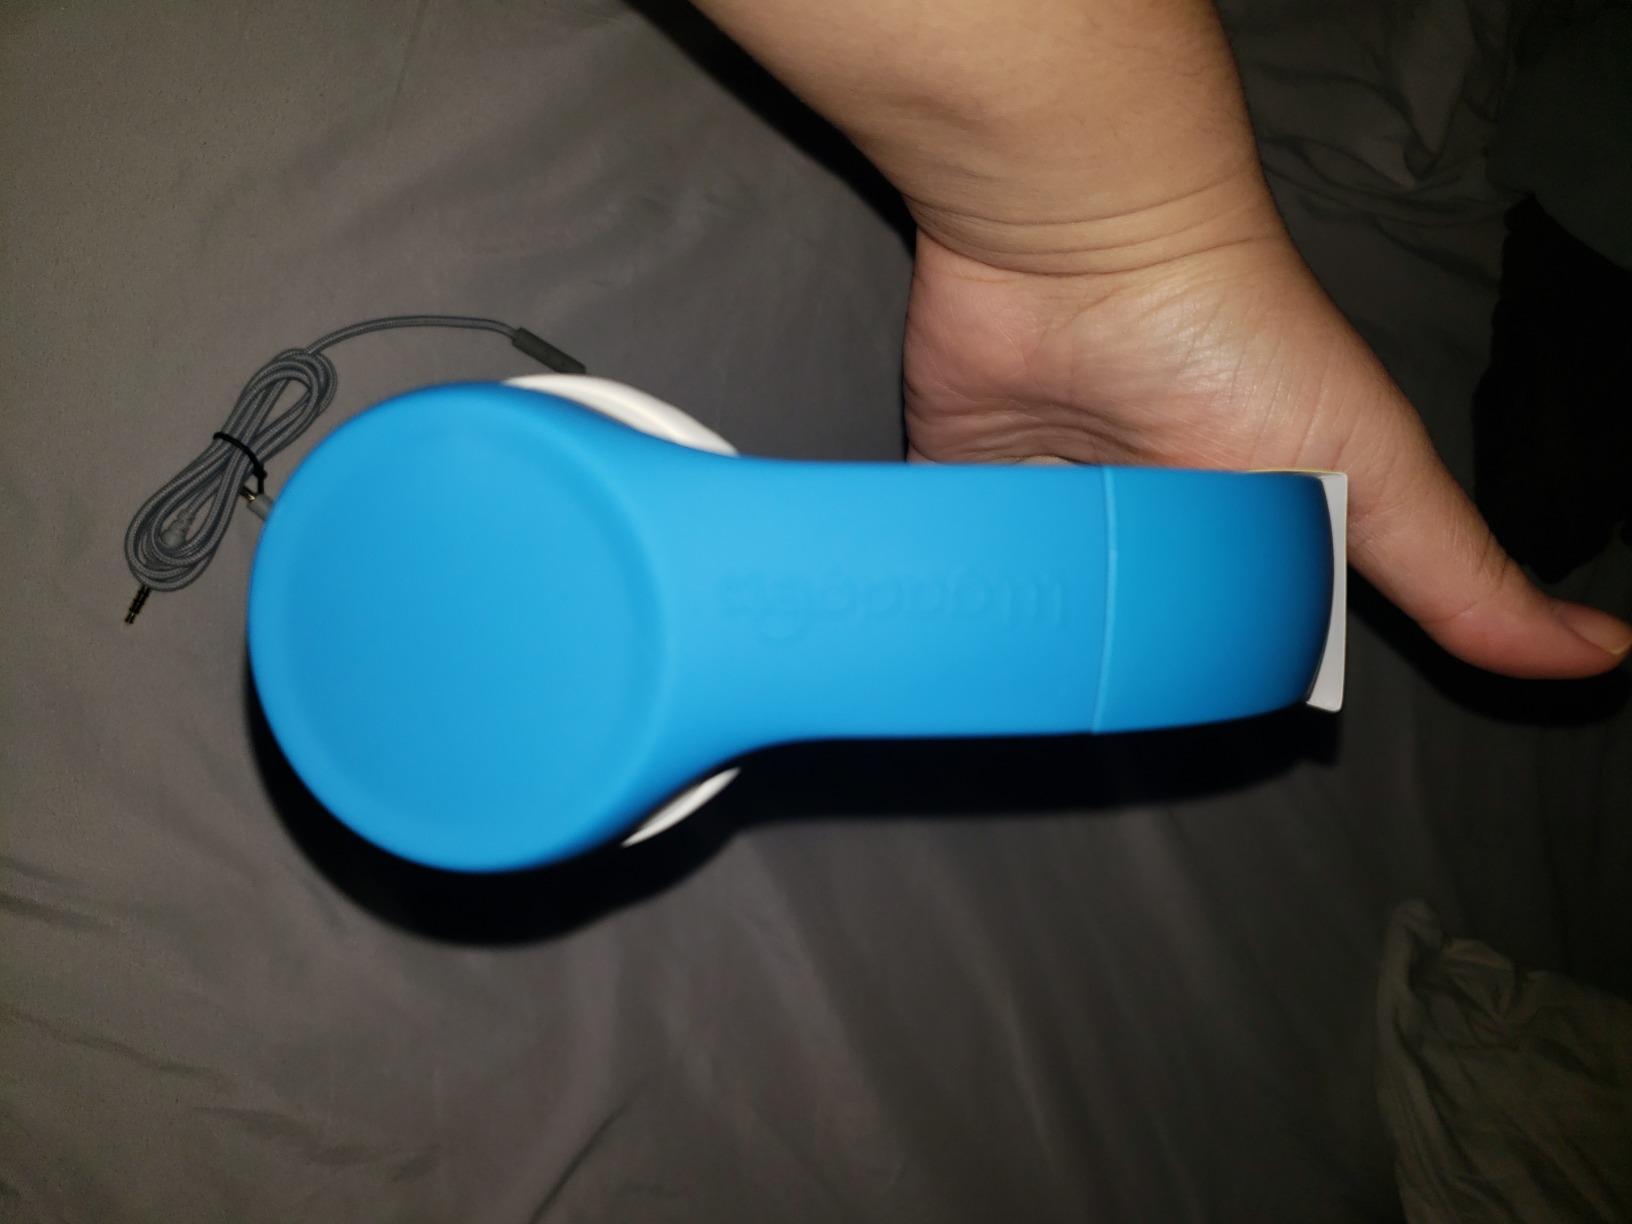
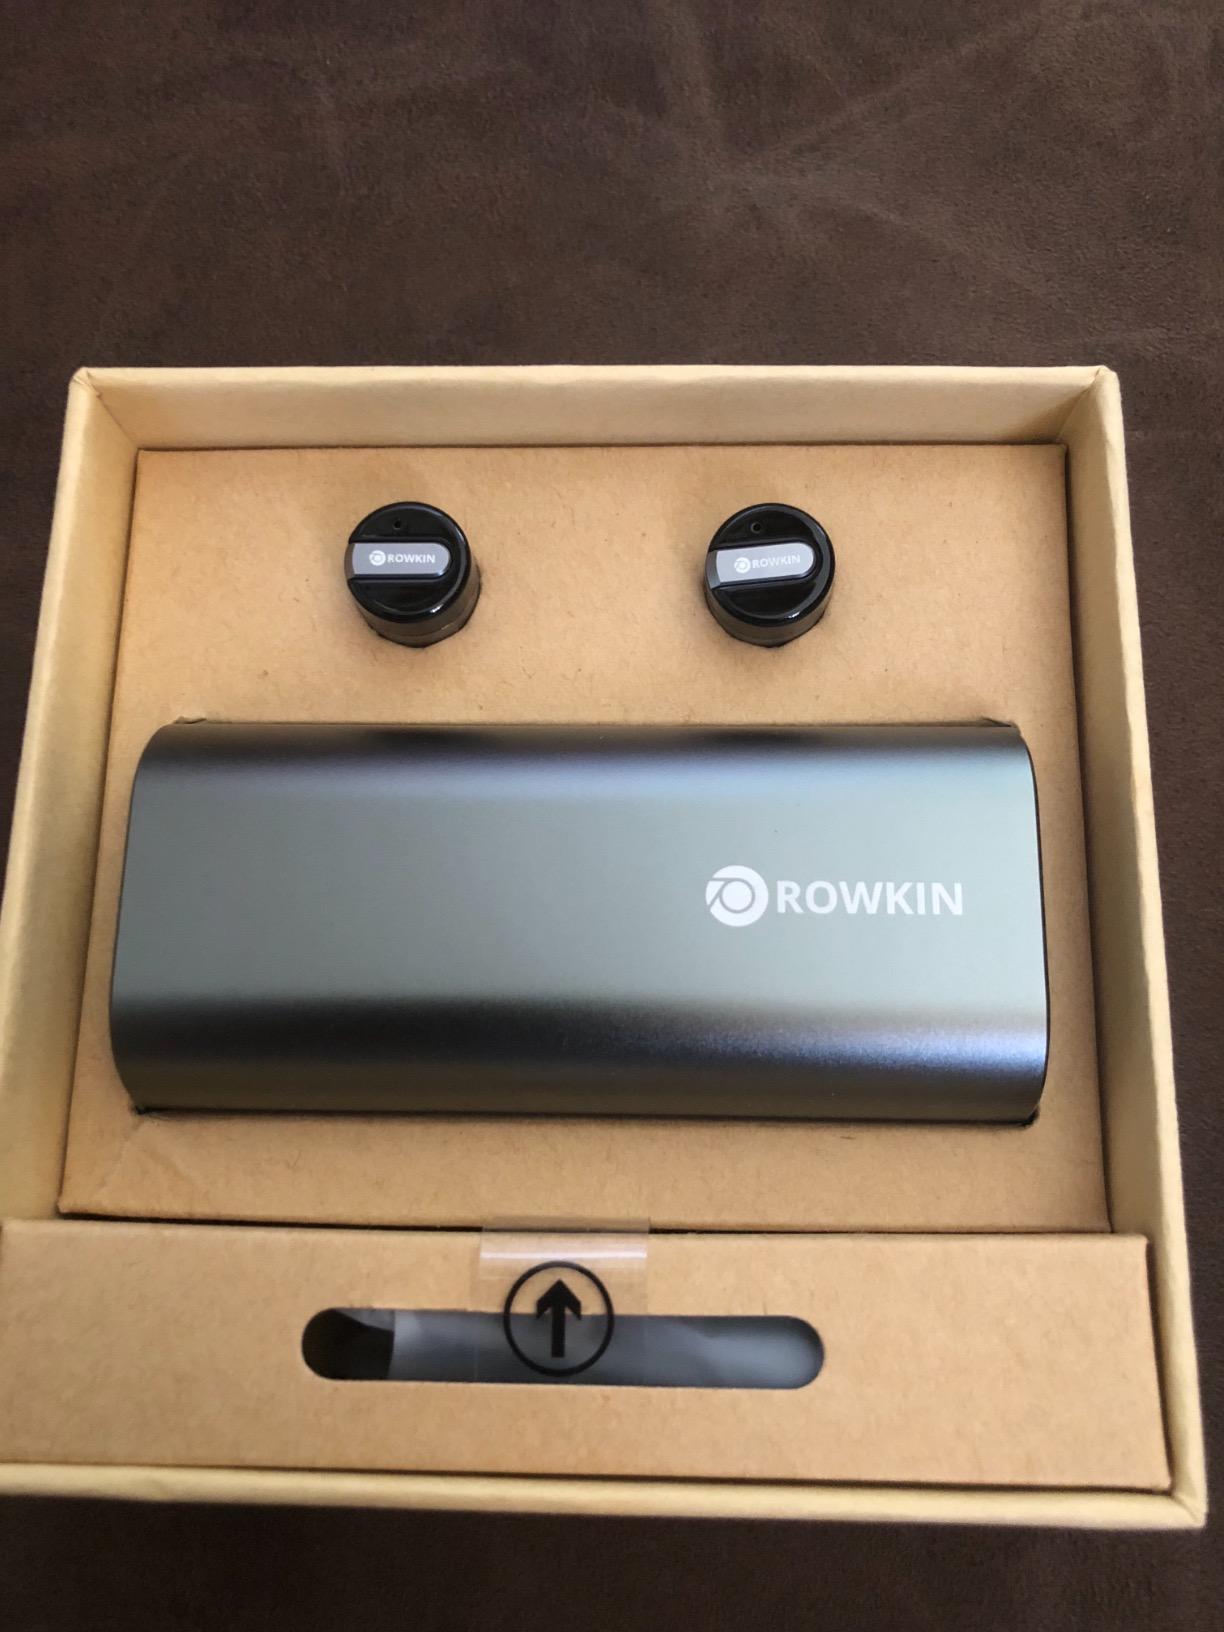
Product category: headphones
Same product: no